Kiera Cass

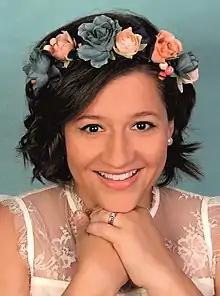

Kiera Cass (born May 19, 1981) is an American writer of young adult fiction, best known for "The Selection" series.